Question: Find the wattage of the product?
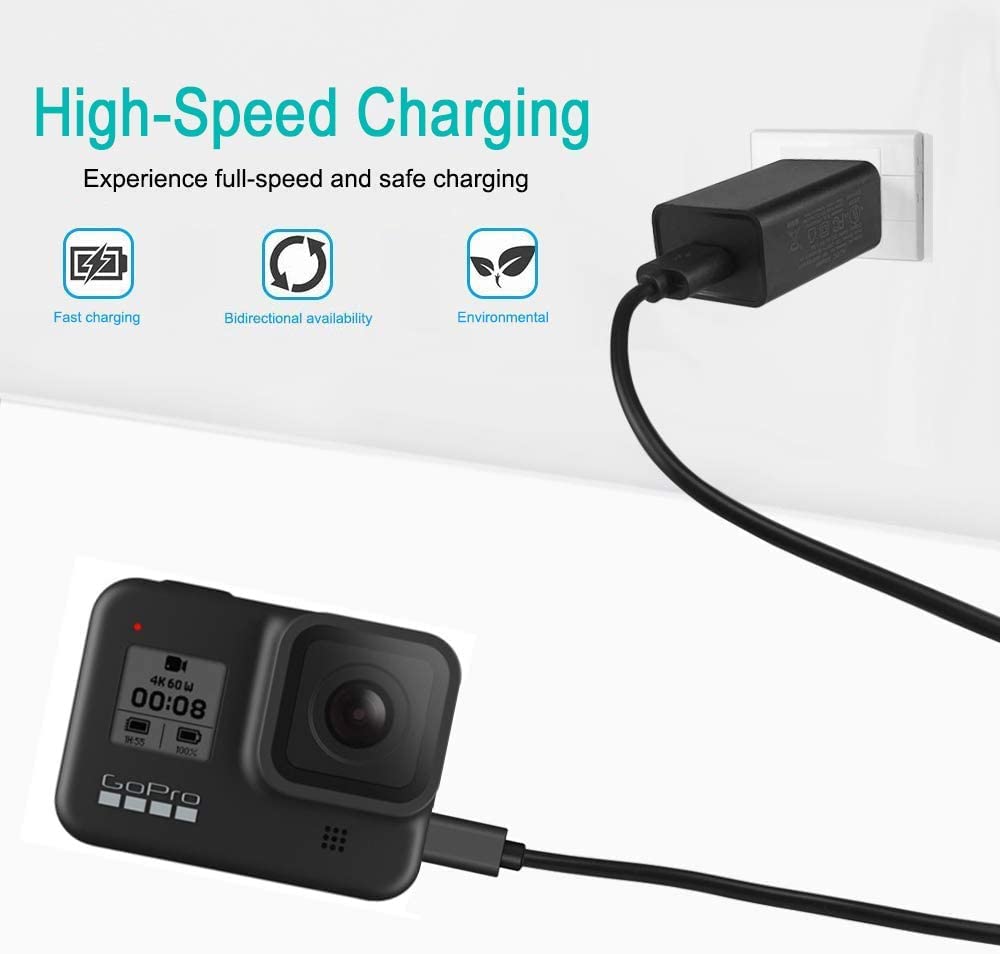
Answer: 60.0 watt